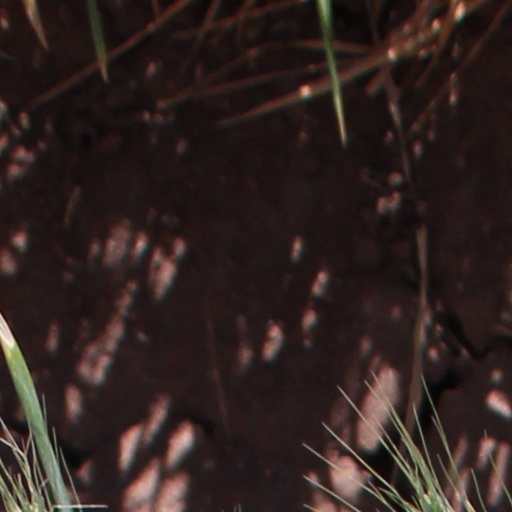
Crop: wheat